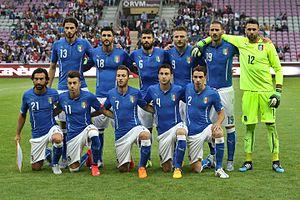
Cette liste présente les matchs de l'équipe de France de football par adversaire rencontré depuis son premier match contre l'équipe de Belgique le 1ᵉʳ mai 1904. Au 17 novembre 2019, la France a rencontré 84 adversaires.